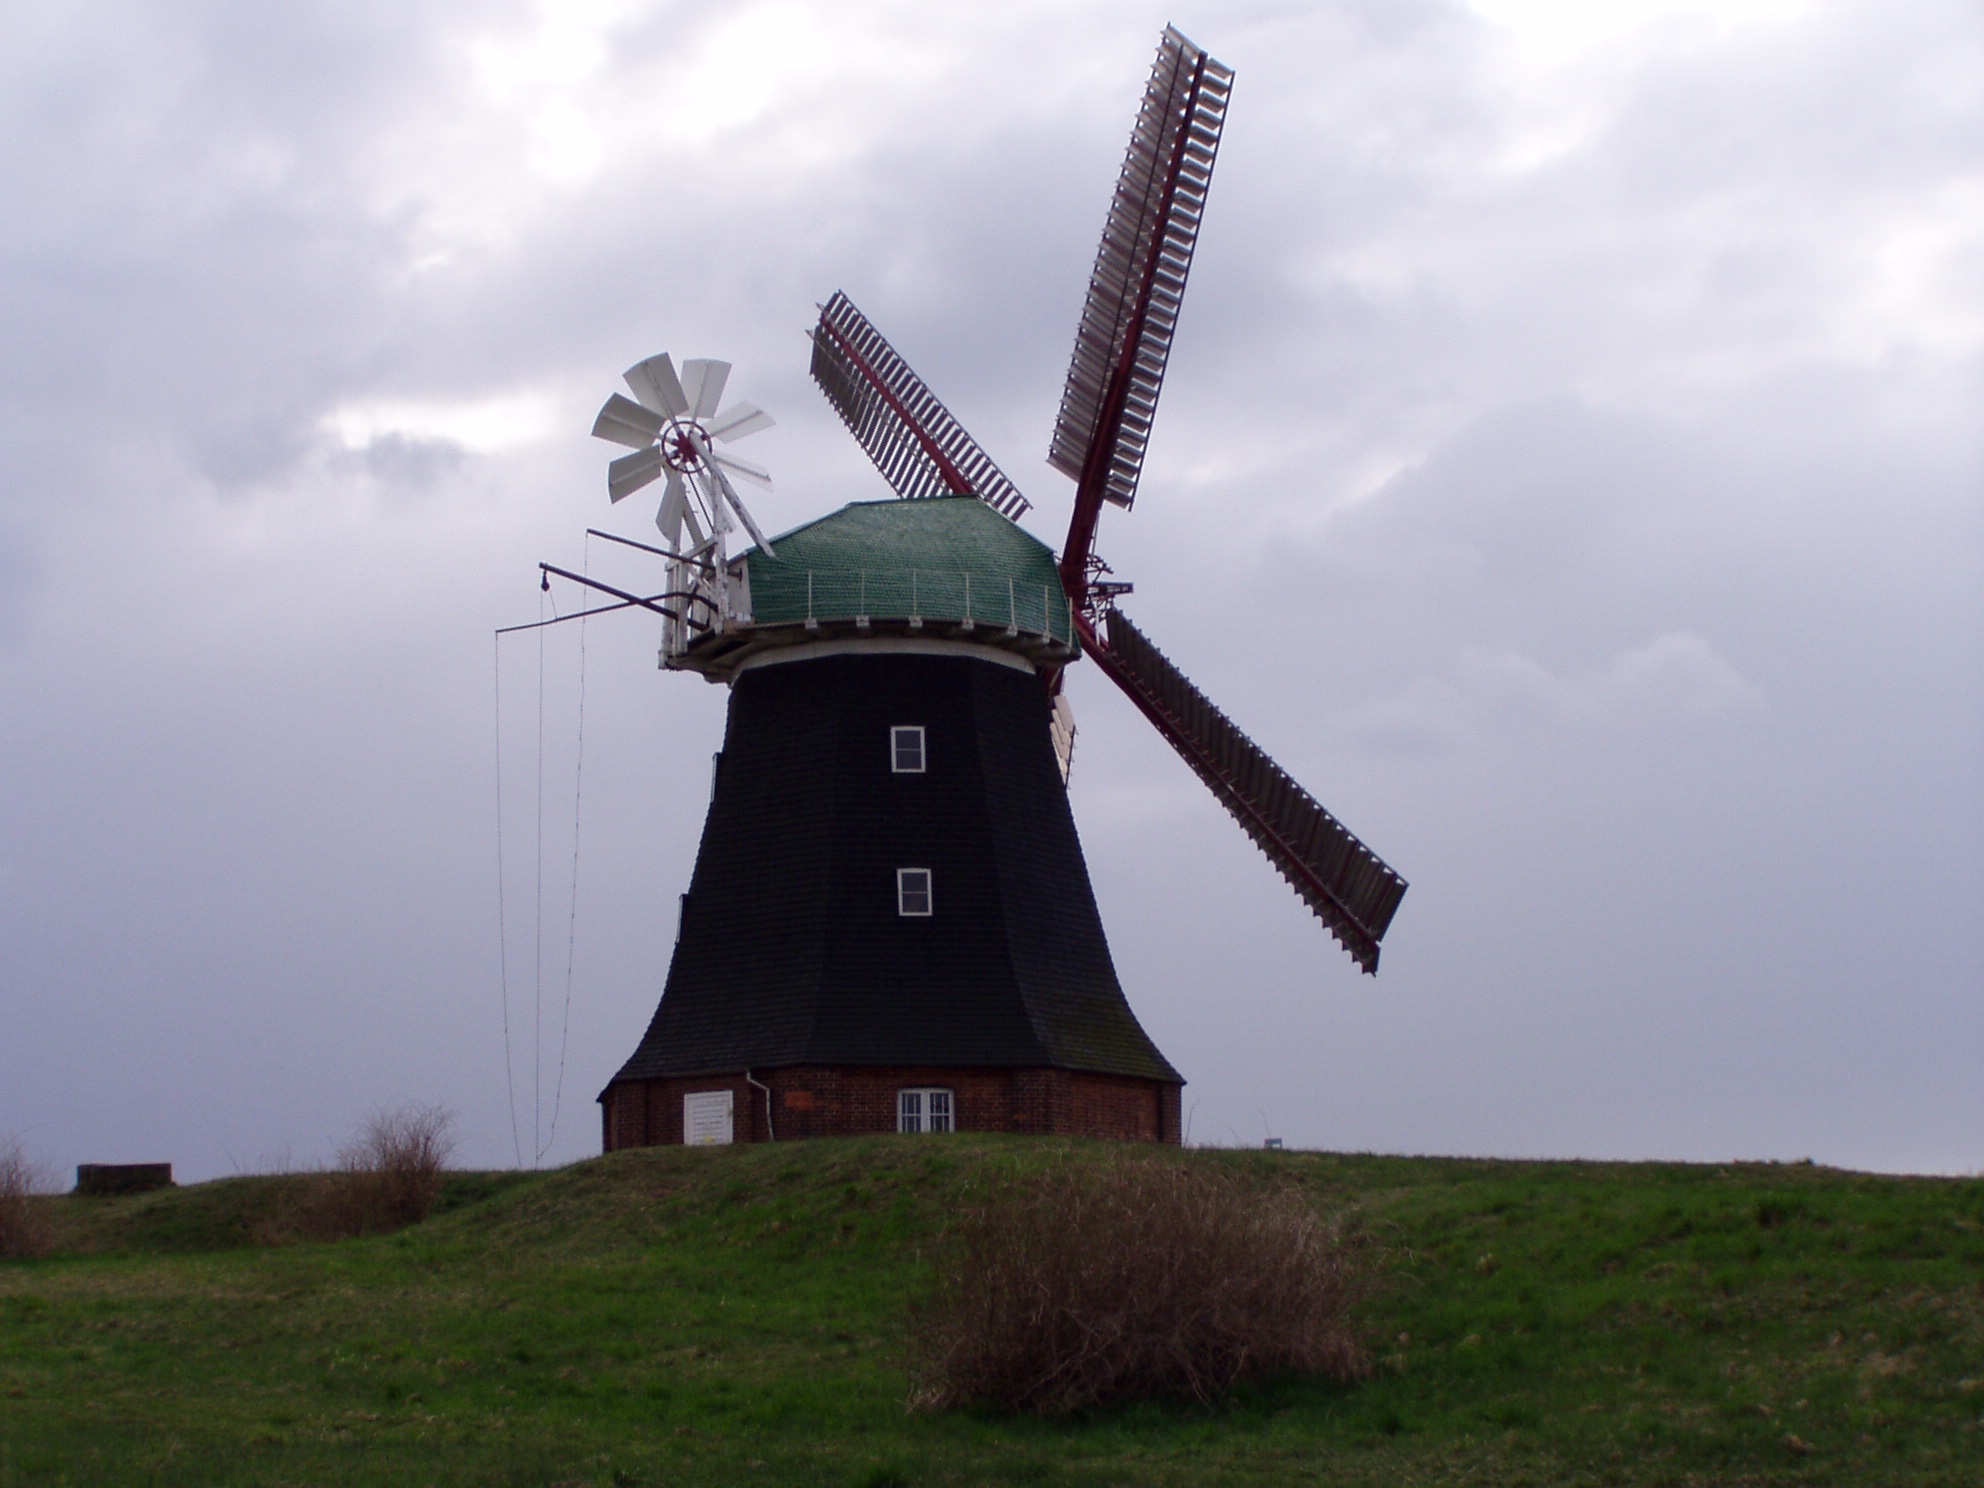
mill, windmill, building, wind, machine, tower